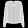
Label: Shirt